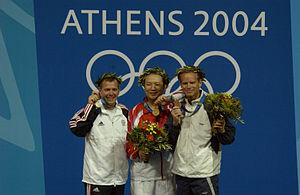
Christian Planer, né le 15 mai 1975 à Kufstein, est un tireur sportif autrichien.